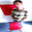
Label: boy